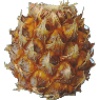
Label: pineapple_mini